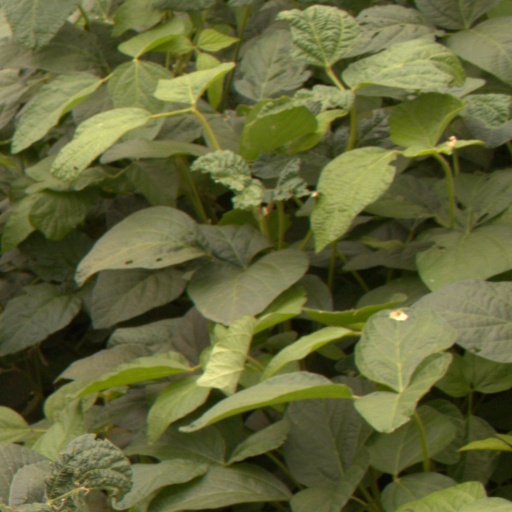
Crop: soybean